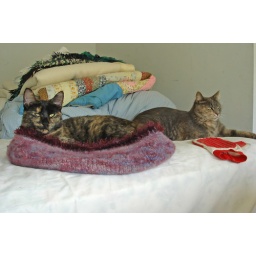
Tippy lounging in the kitty bed I knitted and felted. Millie hanging out with her buddy